Robert Prosinečki

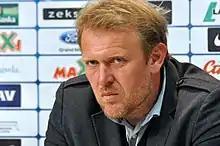
Prosinečki during a press conference with Red Star Belgrade in 2012

In December 2010, during the 2010–11 Serbian SuperLiga mid-season winter break, Prosinečki was announced as the new manager of Red Star Belgrade, replacing recently released Aleksandar Kristić. Returning to the club of his biggest playing successes, the announcement made major headlines all over the Balkans and also generated plenty of buzz in the rest of Europe. The angle of Prosinečki being the first Croatian to coach in Serbia following the Yugoslav Wars also got a lot of attention. His annual salary was not officially disclosed, however, Serbian press speculated with figures from US$100,000 to $250,000 per year.